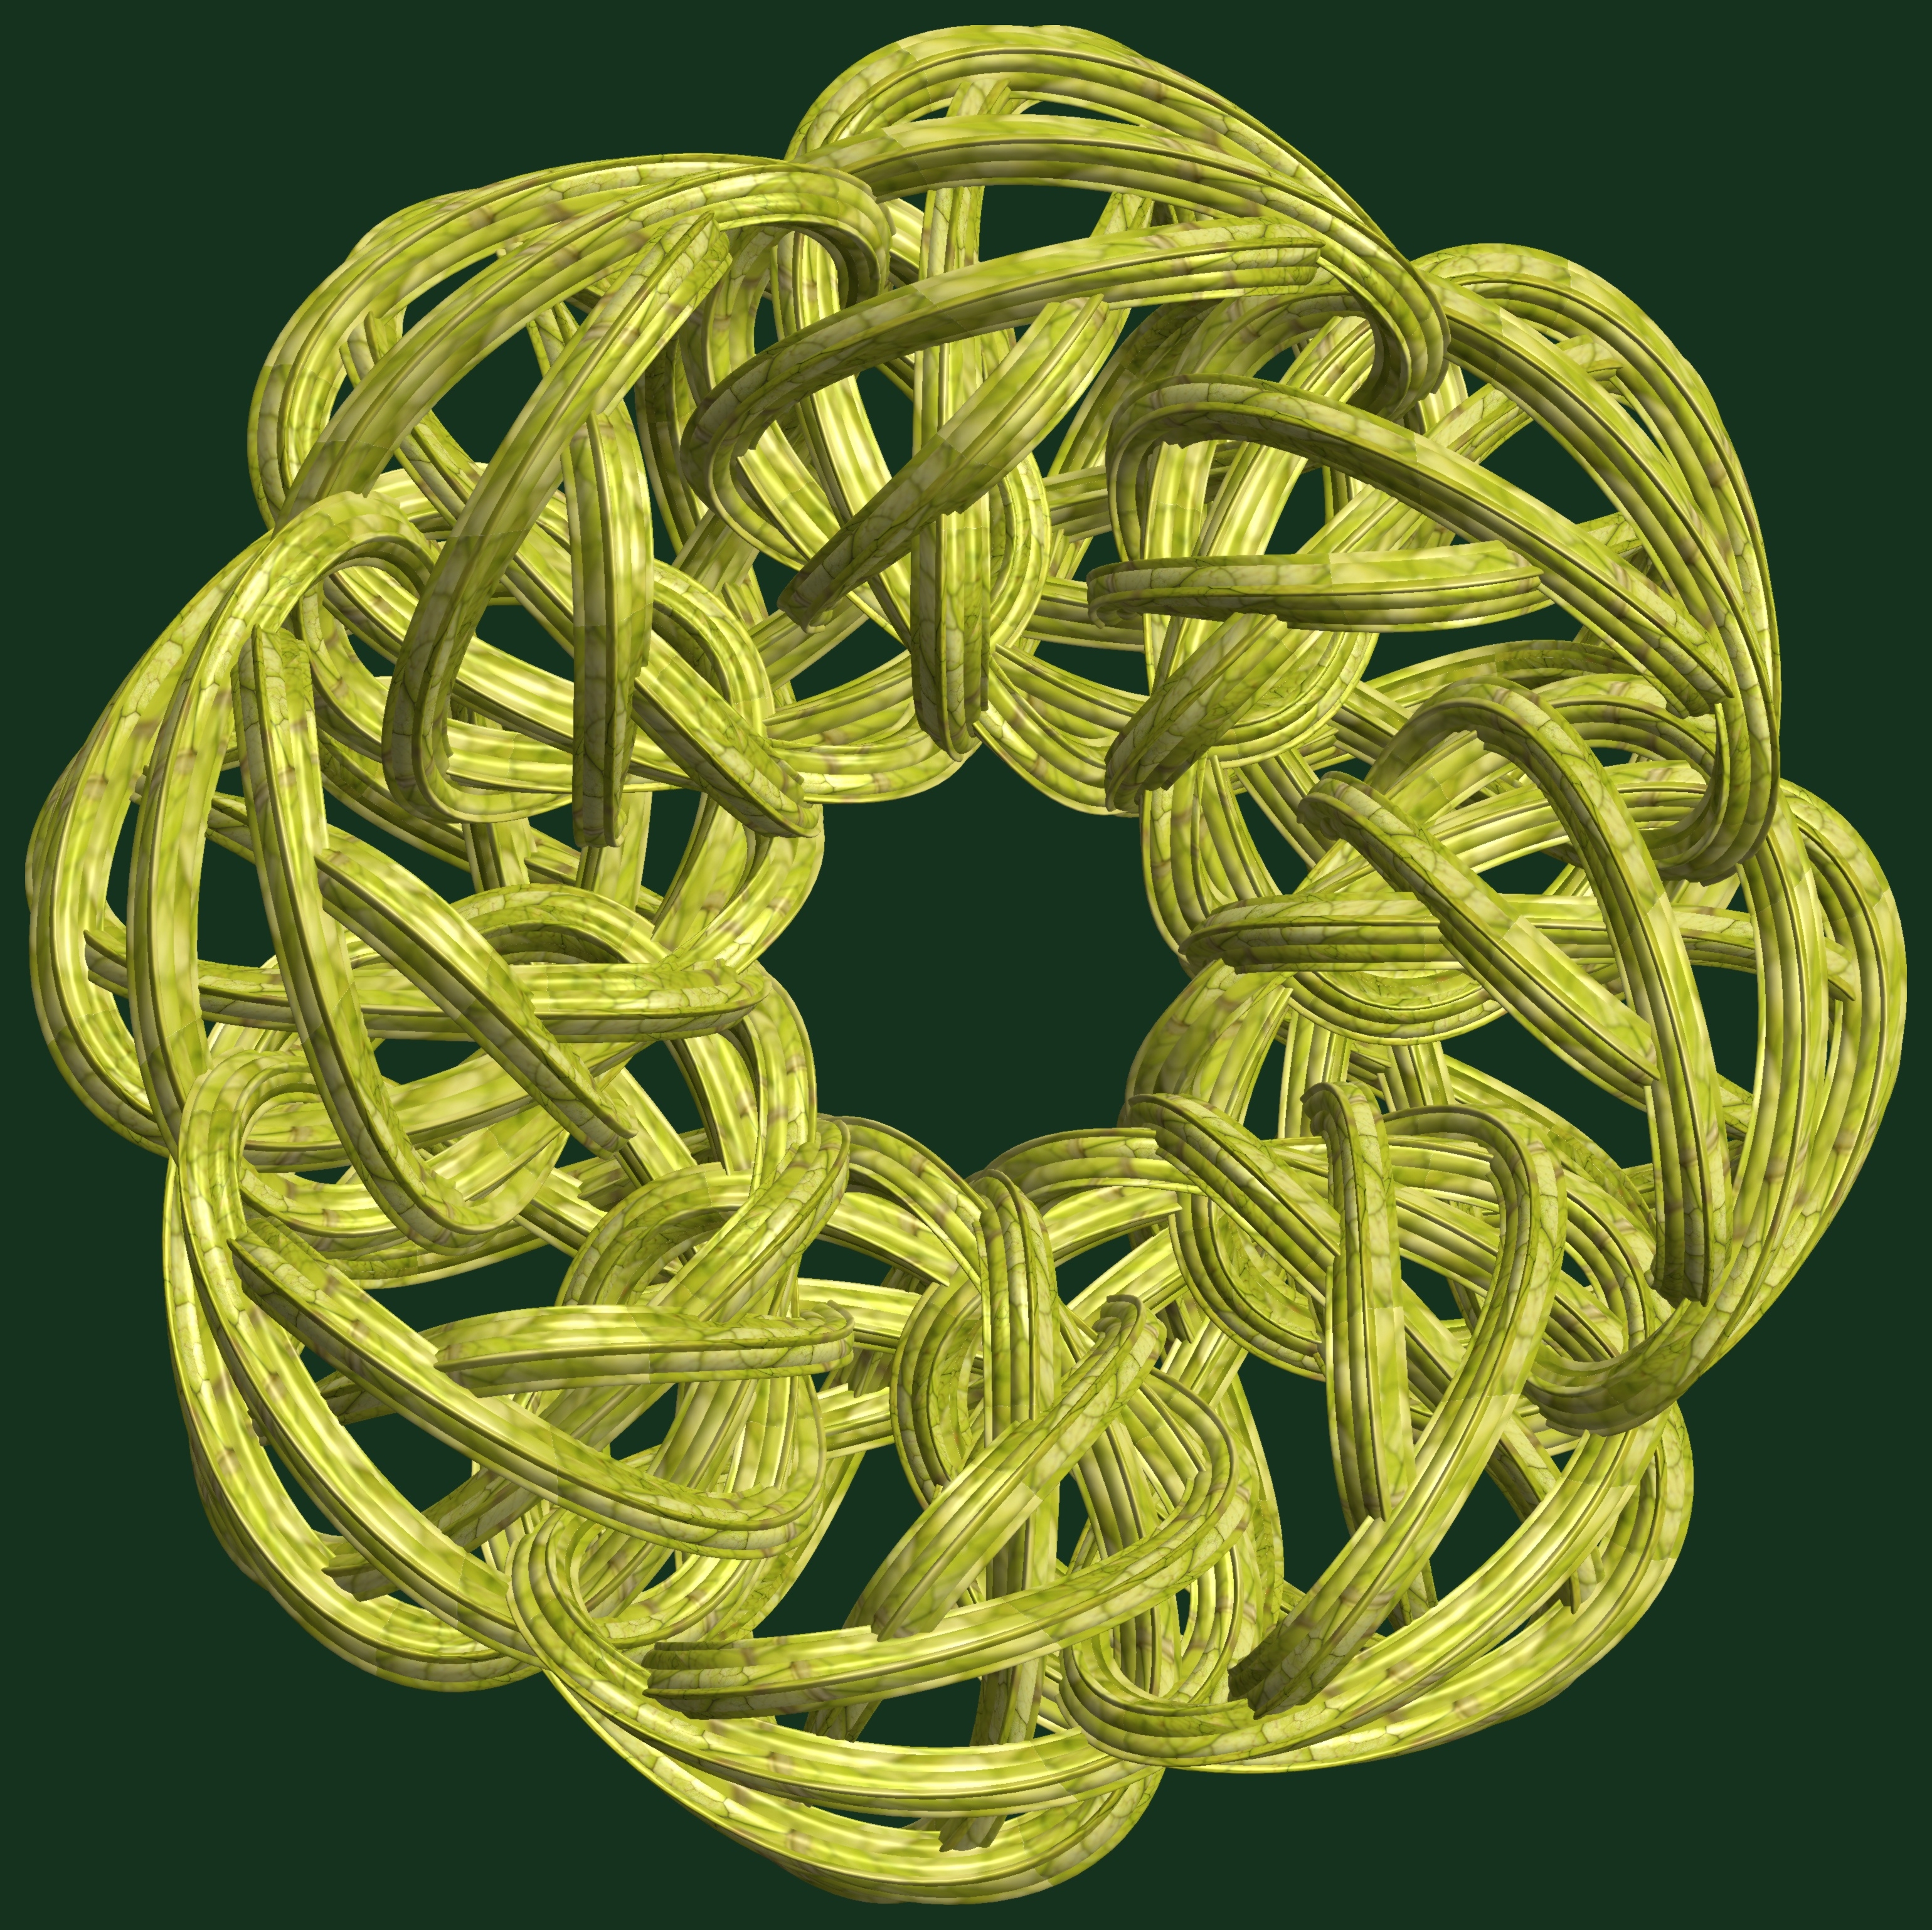
rope, structure, texture, chain, pattern, green, yellow, circle, design, symmetry, 3d, graphic, knot, torus, mathematica, cg, parametricplot3d, code, program, algorithm, abstruct, mapping